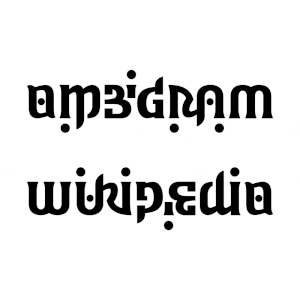
Ambigram
Ambigram / Wikipedia. 180° rotationssymmetri.
Ambigram ""Ambigram / Wikipedia"". 180° rotationssymmetri. Bahasa
Et ambigram er et særlig udformet billede, der indeholder et eller flere ord – og tilmed fremviser de samme eller nye ord, når det læses i en ny retning, f.eks. roteret eller spejlvendt. F.eks Illuminati logoet i Dan Browns bog Engle og Dæmoner.